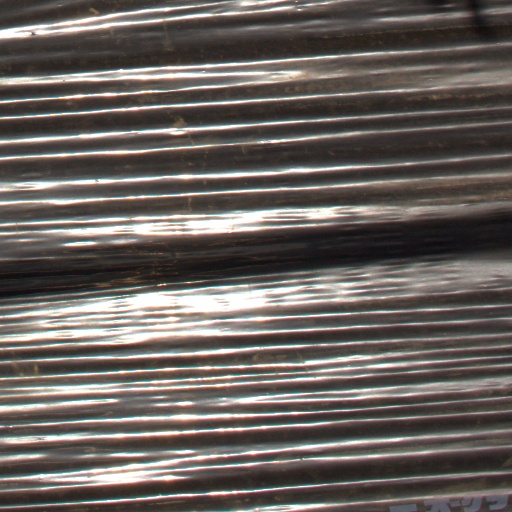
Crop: Jerusalem artichoke